Railway Place

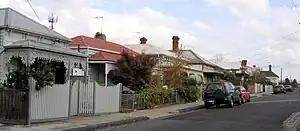
Railway Place streetscape

Railway Place is a residential street in the western Melbourne suburb of Footscray, Victoria, Australia. The majority of the street is covered by a Heritage Overlay and was threatened with demolition as part of the Regional Rail Link project, but was left unchanged following changes to the project.